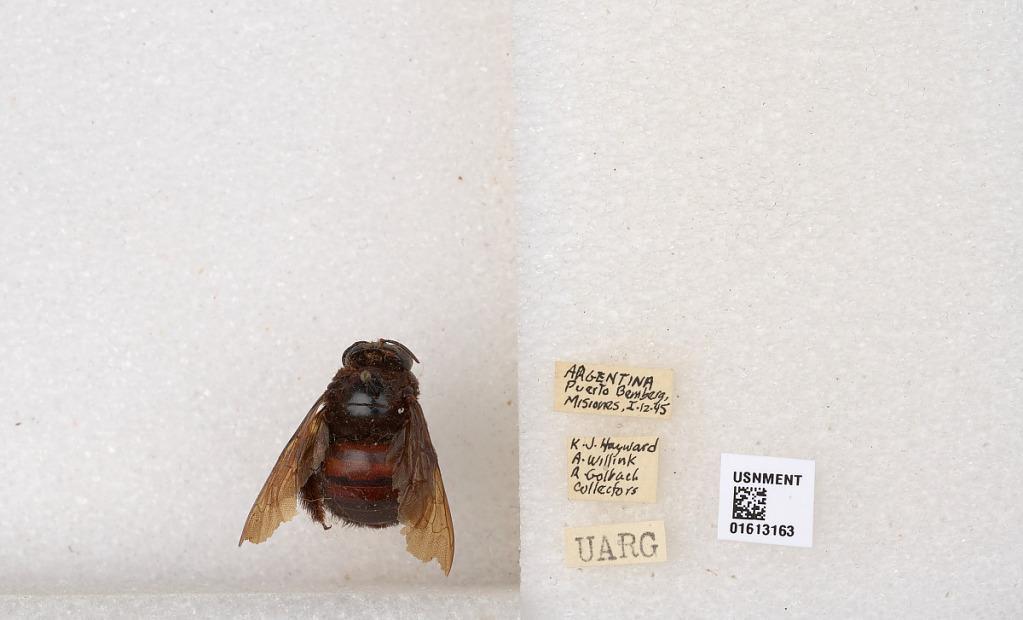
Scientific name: Xylocopa (Neoxylocopa) sp.
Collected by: F. Harrington, A. Willink & R. Golbach
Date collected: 1945-1-12
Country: Argentina
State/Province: Misiones
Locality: Puerto Bemberg